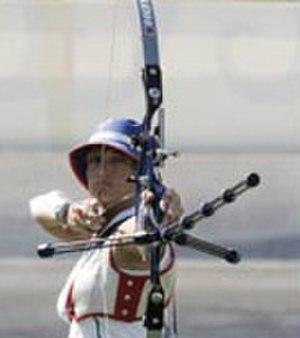
Le tir à l'arc est un sport de précision et de concentration dans lequel les compétiteurs tentent de tirer leurs flèches au centre d'une cible avec leur arc. Historiquement, le tir à l'arc a été utilisé pour la chasse et le combat, tandis que dans les temps modernes, son utilisation principale est celle d'une activité sportive. Une personne qui pratique le tir à l'arc est appelée un archer.